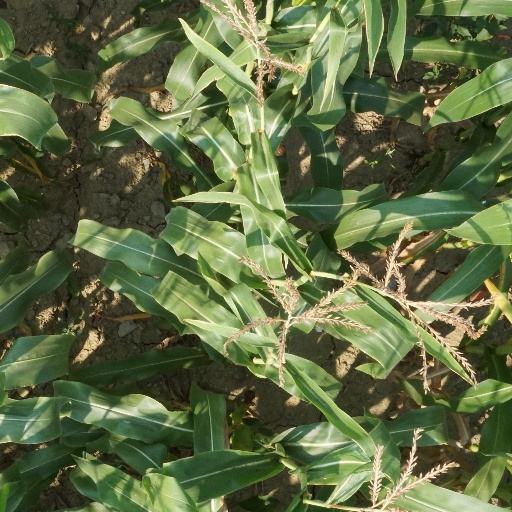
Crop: maize; corn